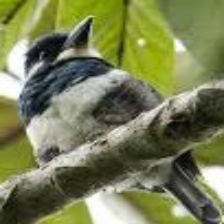
Species: BLACK BREASTED PUFFBIRD
Scientific name: NOTHARCHUS PECTORALIS